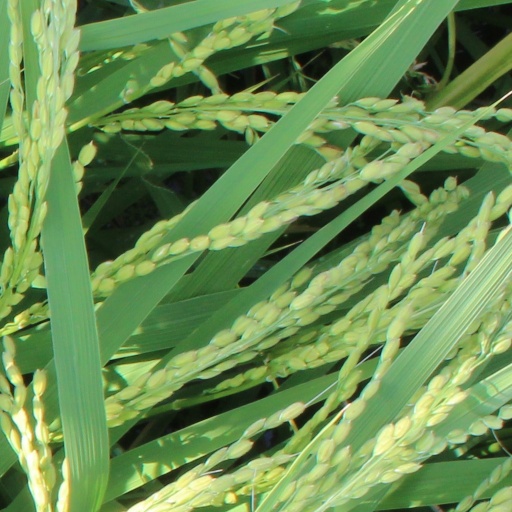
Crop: rice